Reportedly haunted locations in the San Francisco Bay Area

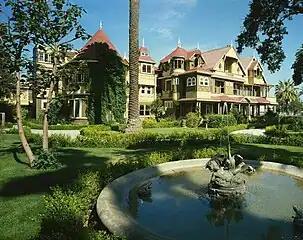
Winchester House, a museum

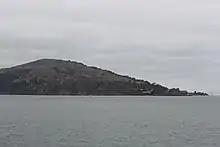
Angel Island

There are many reportedly haunted locations in San Francisco, California. According to ghost hunters, over 100 sites in the San Francisco Bay Area are reported to be haunted.